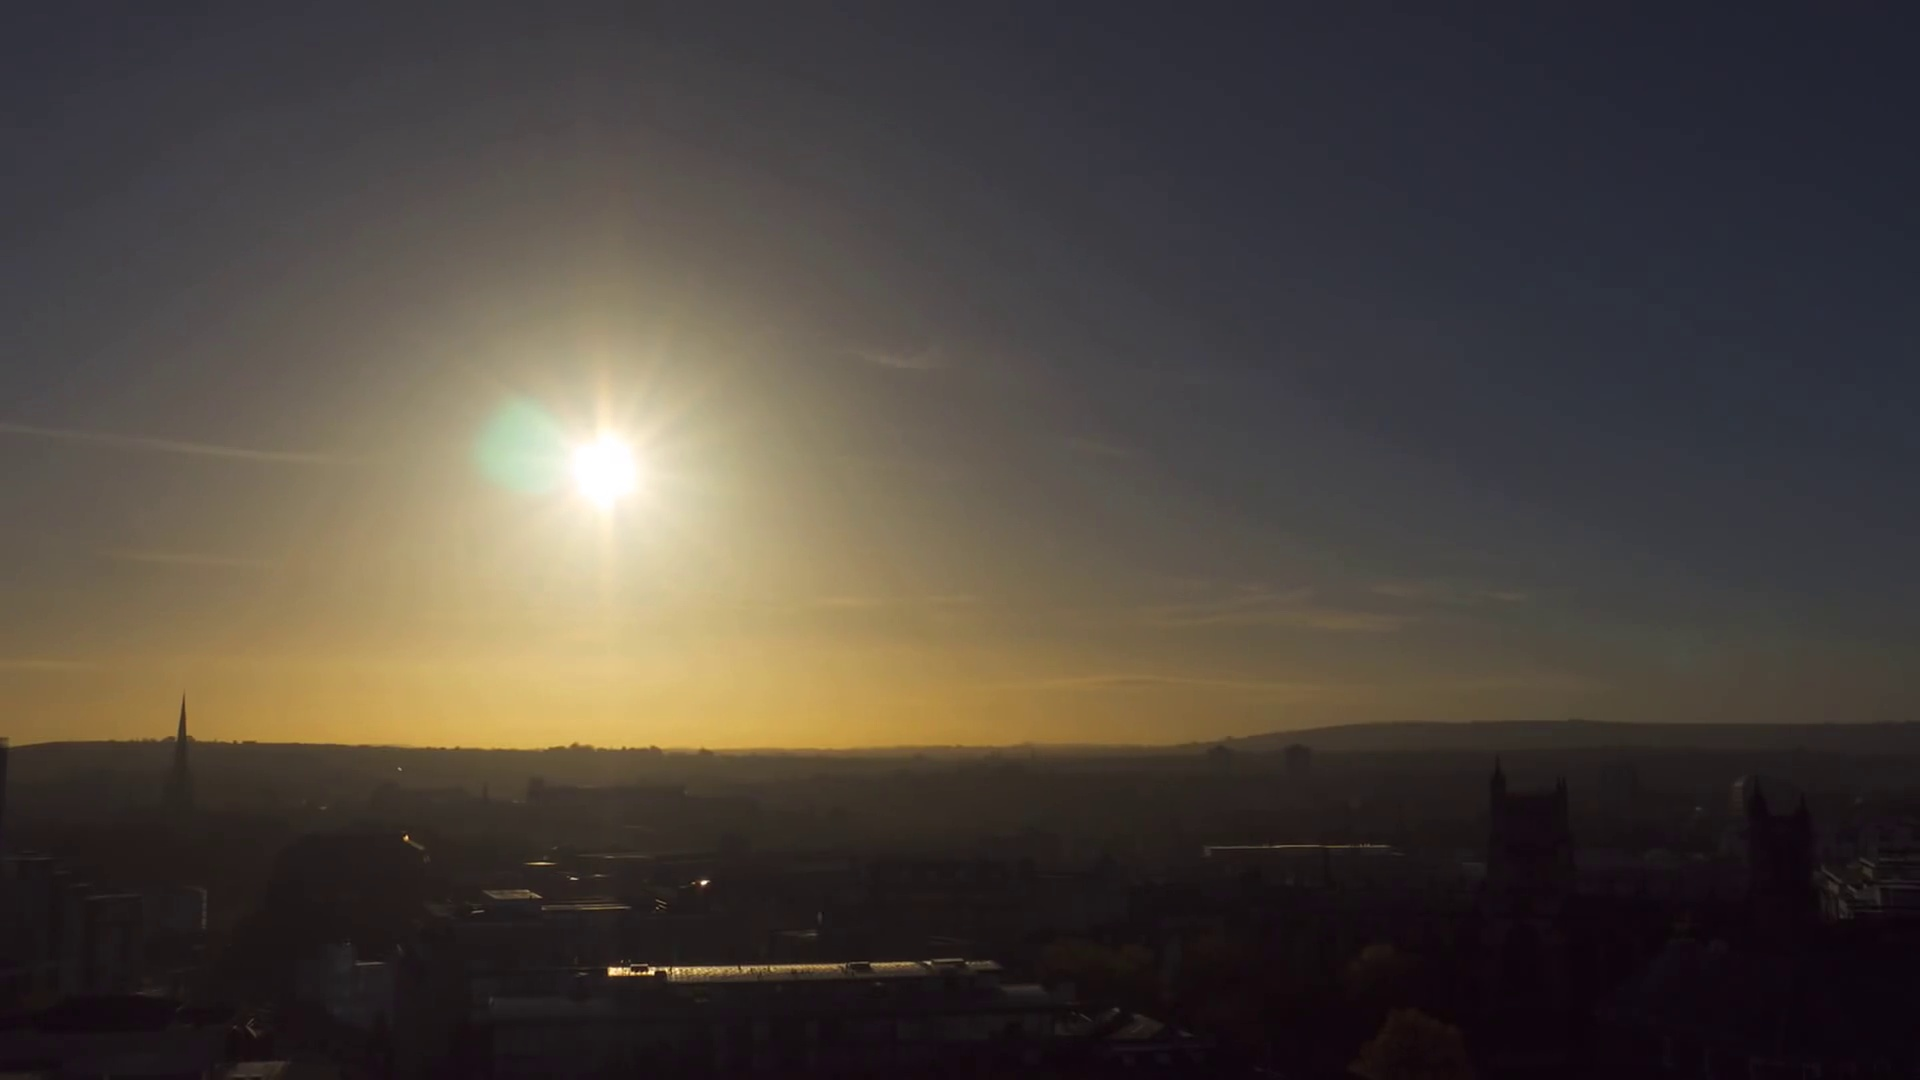
Fire: no
Smoke: no